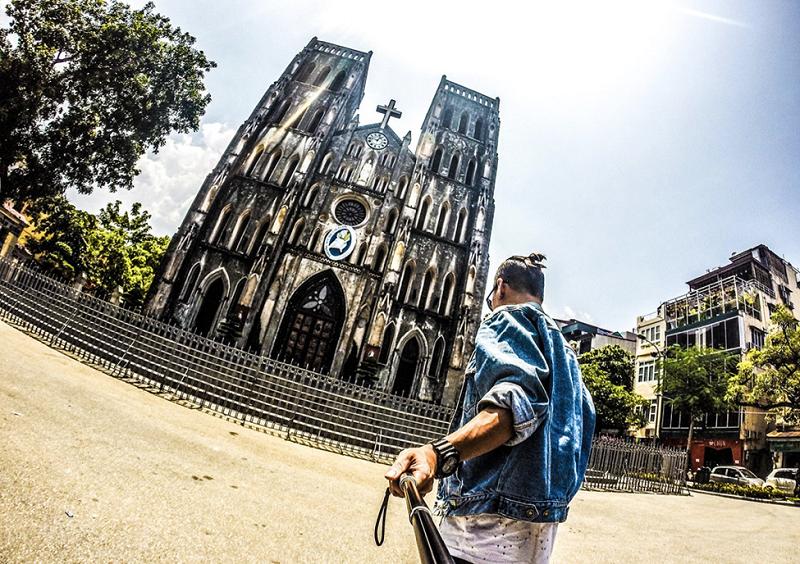
có một nhà thờ xuất hiện ở trước mặt nam thanh niên